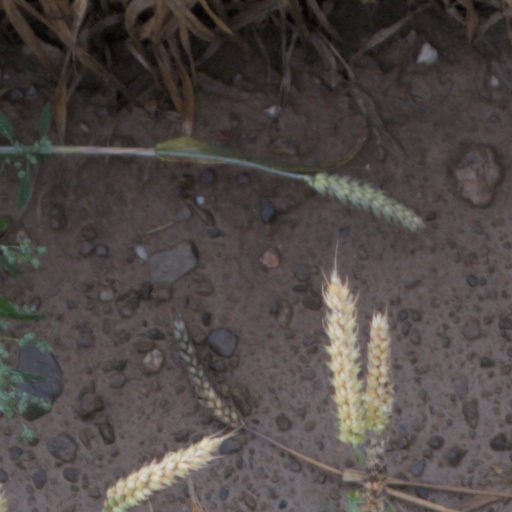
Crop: wheat